United Nations Security Council Resolution 1265

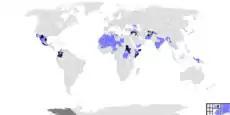
Ongoing conflicts around the world

United Nations Security Council resolution 1265, adopted unanimously on 17 September 1999, in the first resolution to address the topic, the council discussed the protection of civilians during armed conflict.